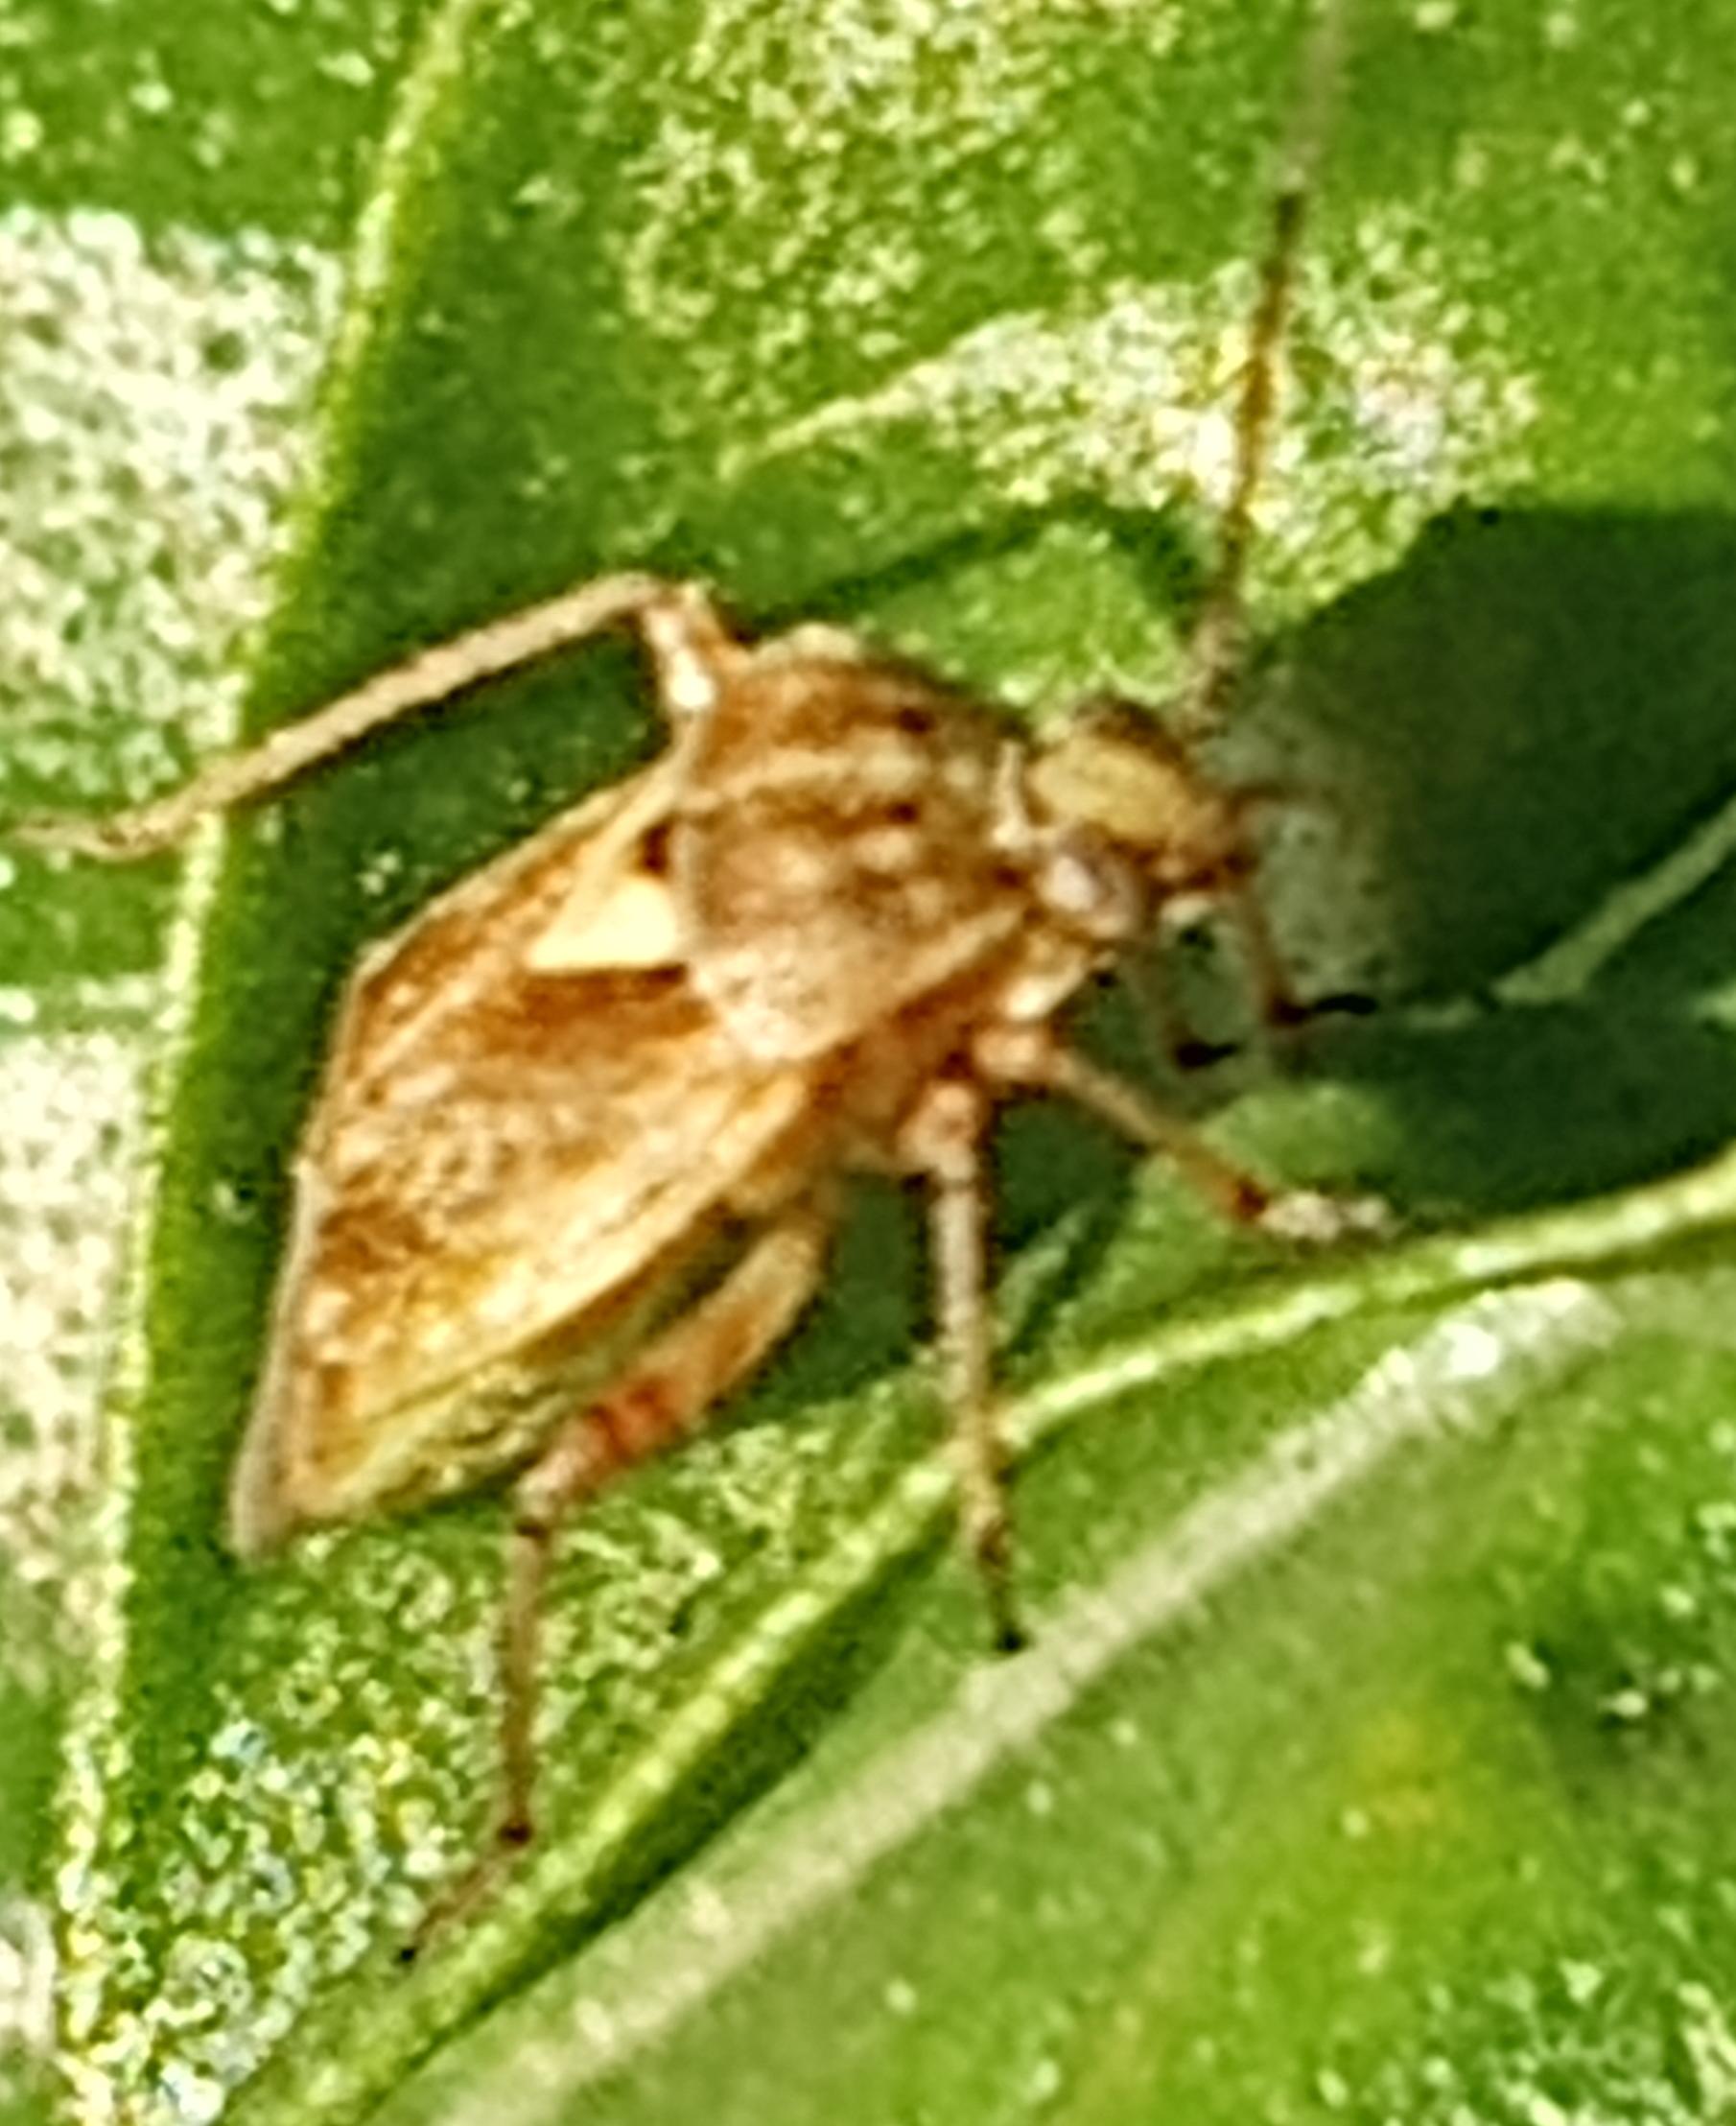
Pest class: lygus_bug